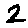
Label: 2